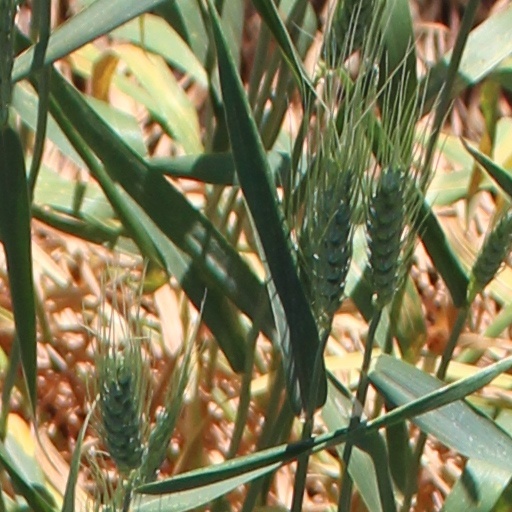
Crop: wheat